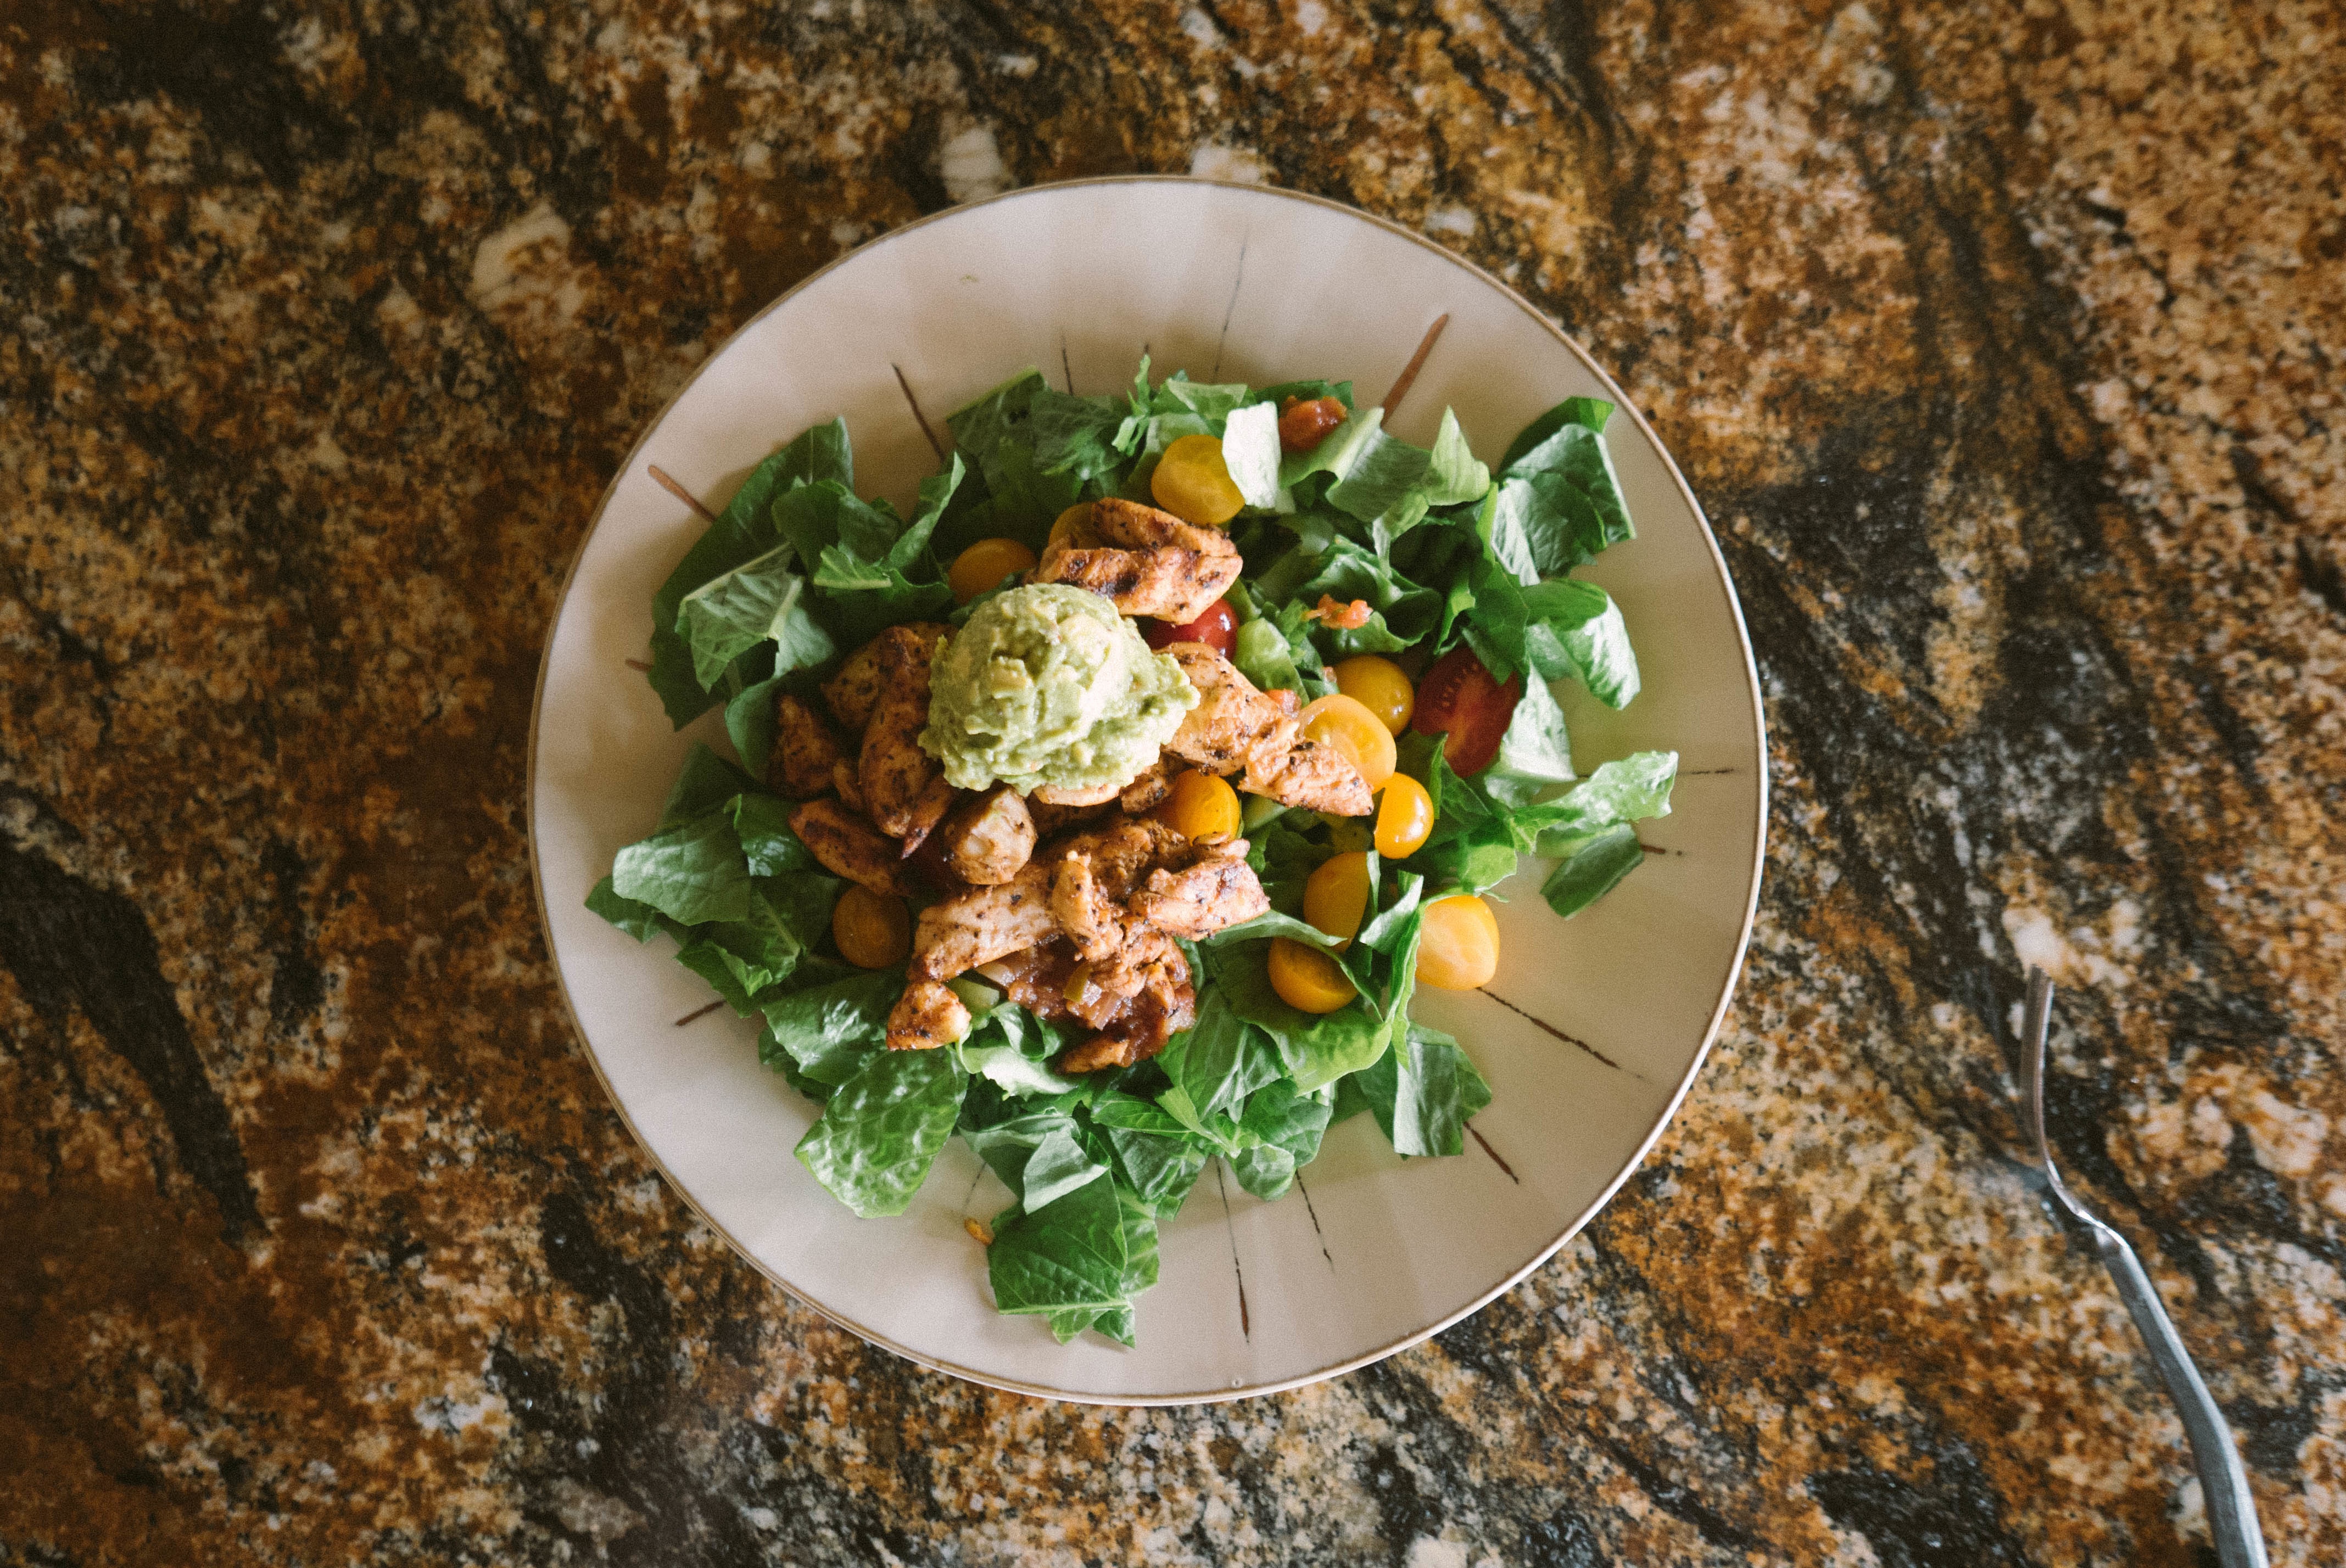
plant, dish, meal, food, salad, produce, vegetable, vegetarian food, flowering plant, land plant, leaf vegetable